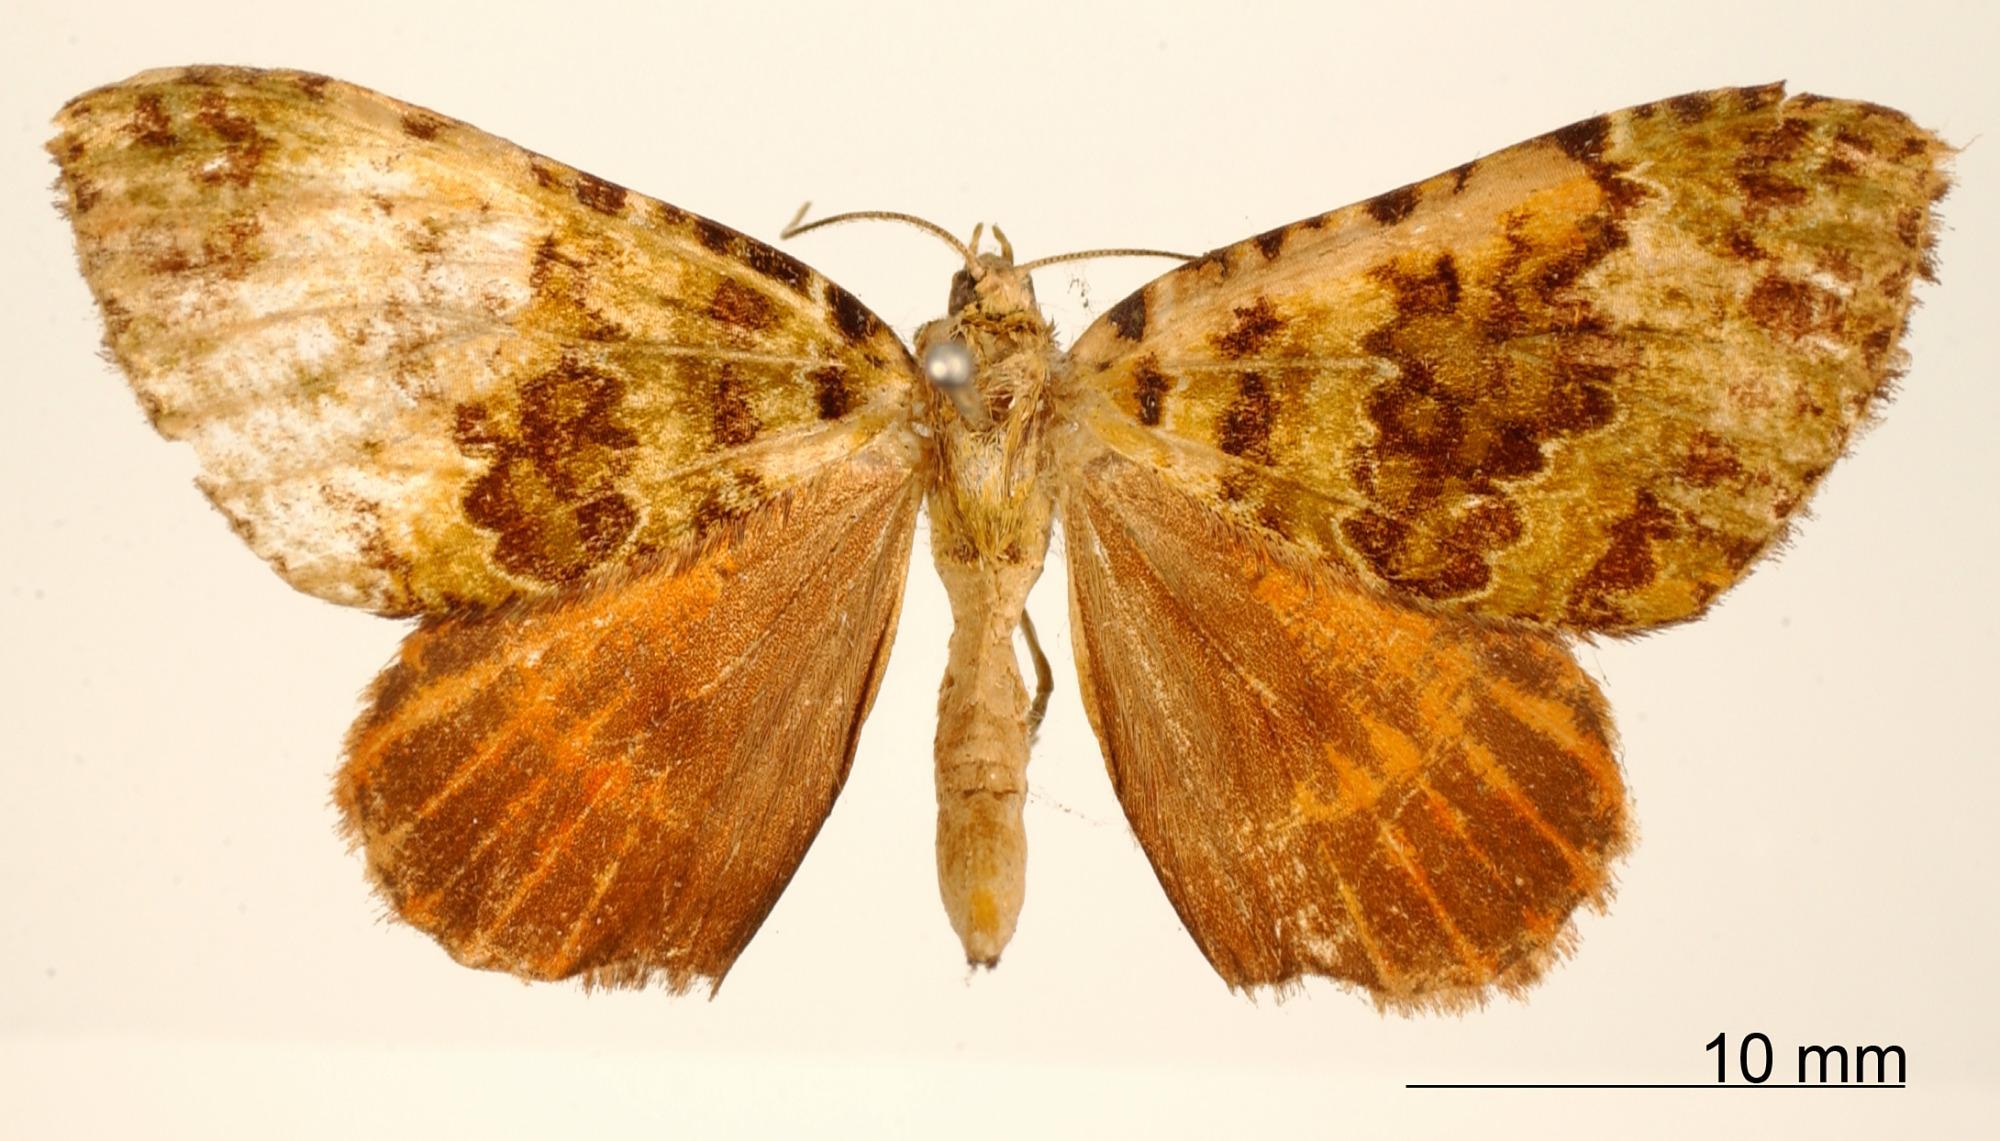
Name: Cidaria radiosa
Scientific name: Cidaria radiosa Dognin, 1893
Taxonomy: Animalia, Arthropoda, Insecta, Lepidoptera, Geometridae, Larentiinae
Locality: San Francisco pres Loja, Ecuador